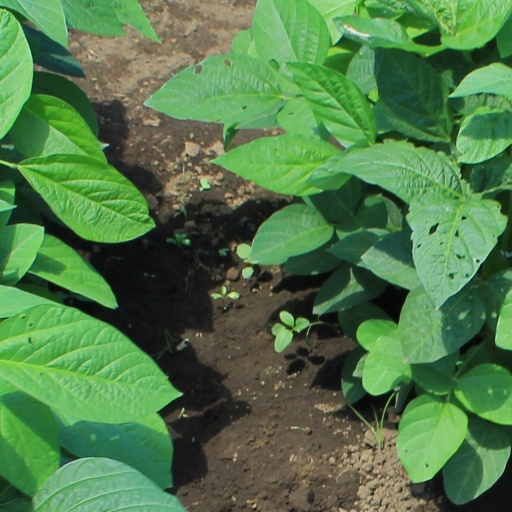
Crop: soybean